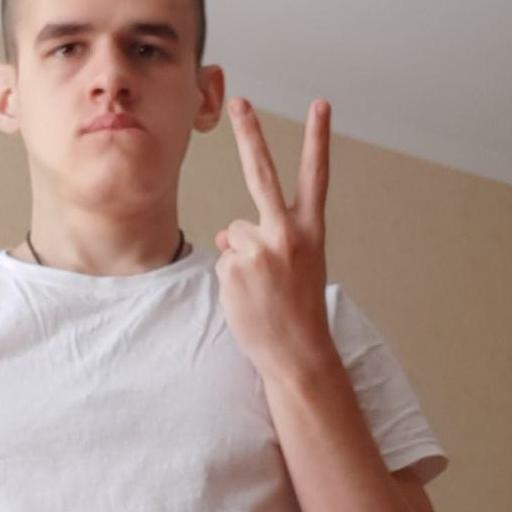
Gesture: peace_inverted